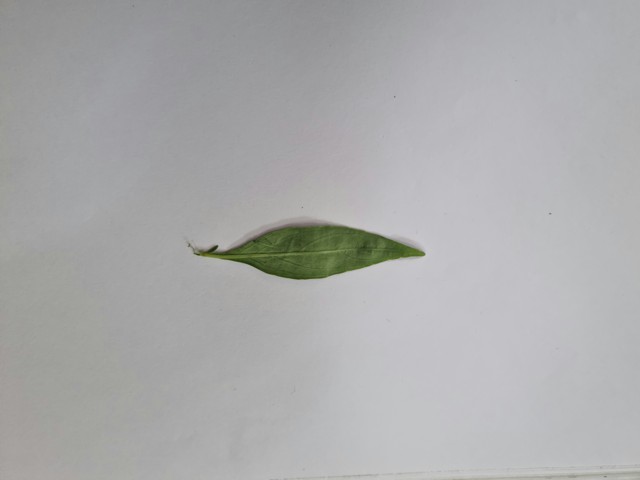
Plant: kalomegh